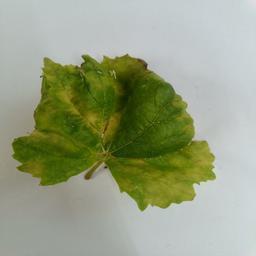
Label: Downy Mildew